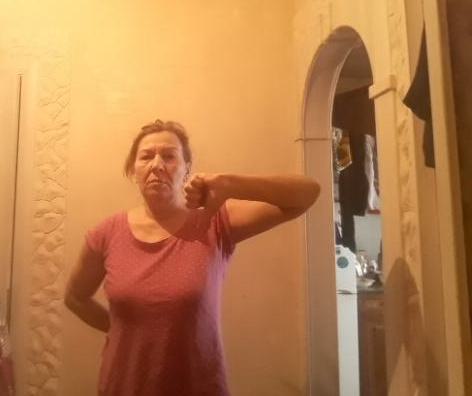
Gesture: dislike